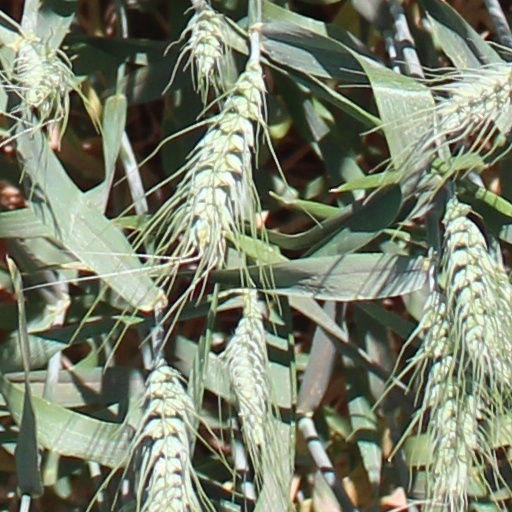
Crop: wheat